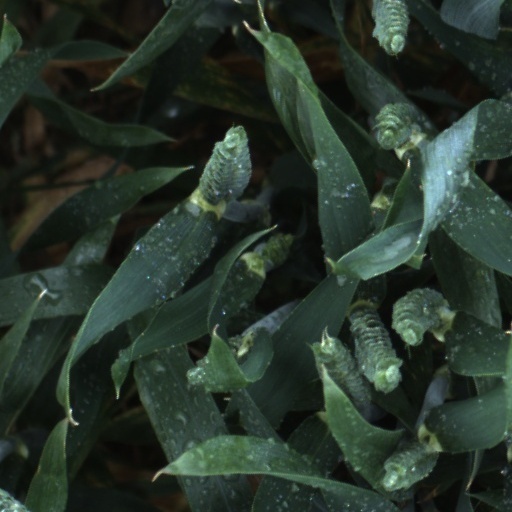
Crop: wheat